Einar Forseth

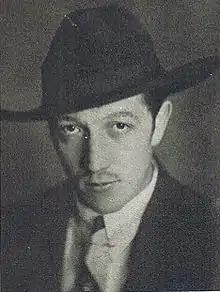
Einar Forseth

Carl Einar Andreas Forseth (1892–1988) was a Swedish artist, remembered above all for his mosaics in the Golden Hall in Stockholm City Hall completed in 1923.